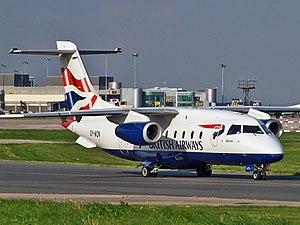
Sun Air ou Sun Air of Scandinavia est une compagnie aérienne basée à Billund. Elle assure ses vols en tant que franchisé de British Airways. Elle a commencé ses opérations en 1978.